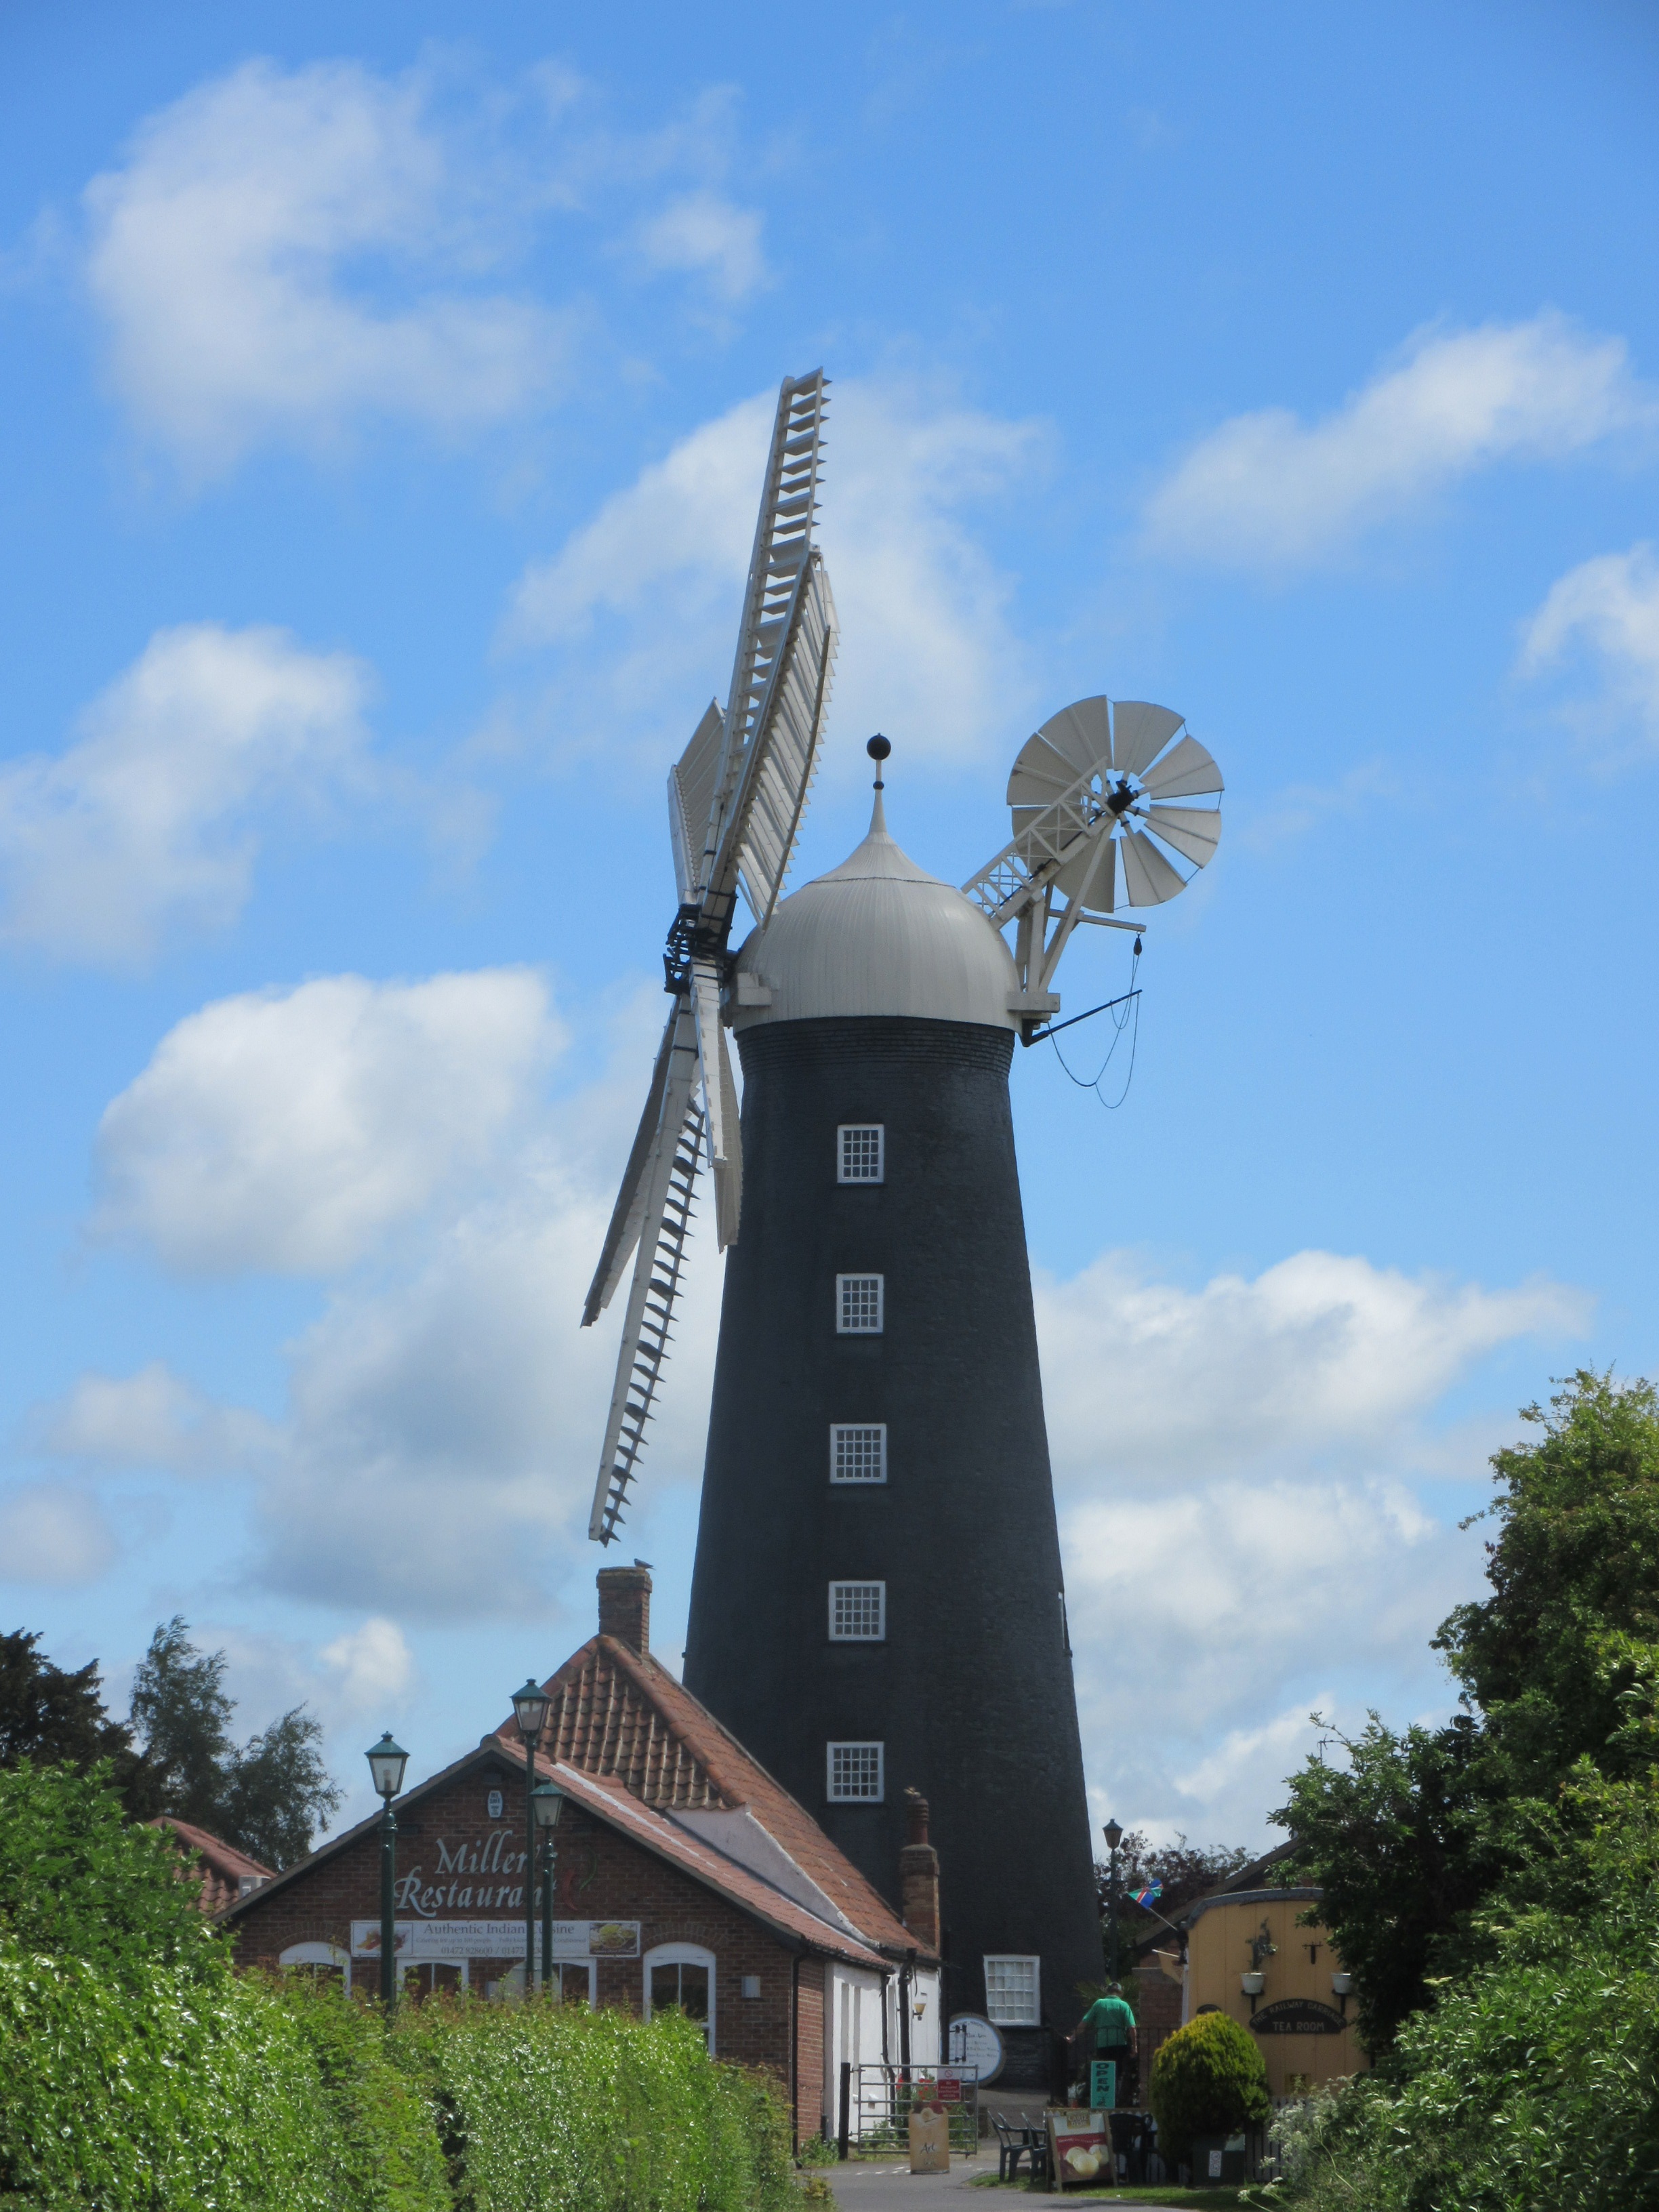
windmill, wind, building, tower, natural, environmental, mill, steeple, propeller, sustainable, renewable